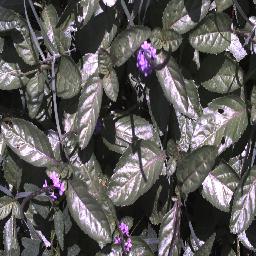
Label: snake_weed